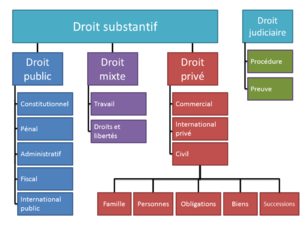
Schéma des différentes branches du droit du Québec.
Le droit au Québec est l'ensemble des règles de droit qui s'appliquent sur le territoire du Québec. Le droit québécois est caractérisé par deux spécificités importantes. D'une part, il tombe sous la responsabilité partagée du Parlement fédéral et du Parlement du Québec. De par la Constitution du Canada, chacun des gouvernements est responsable du droit relativement à ses sphères de compétences. D'autre part, pour des raisons historiques, le droit québécois s'identifie à deux traditions juridiques : la tradition civiliste et la common law. De façon générale, le droit privé québécois correspond à la tradition civiliste, tandis que le droit public est davantage influencé par la common law. Toutefois, les nombreuses influences que les deux traditions ont eues les unes à travers les autres amènent le Québec à avoir un système juridique mixte.